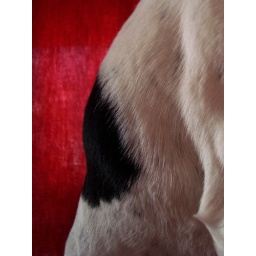
15 pounds of frakkin shedding dog hair sitting in front of the window.